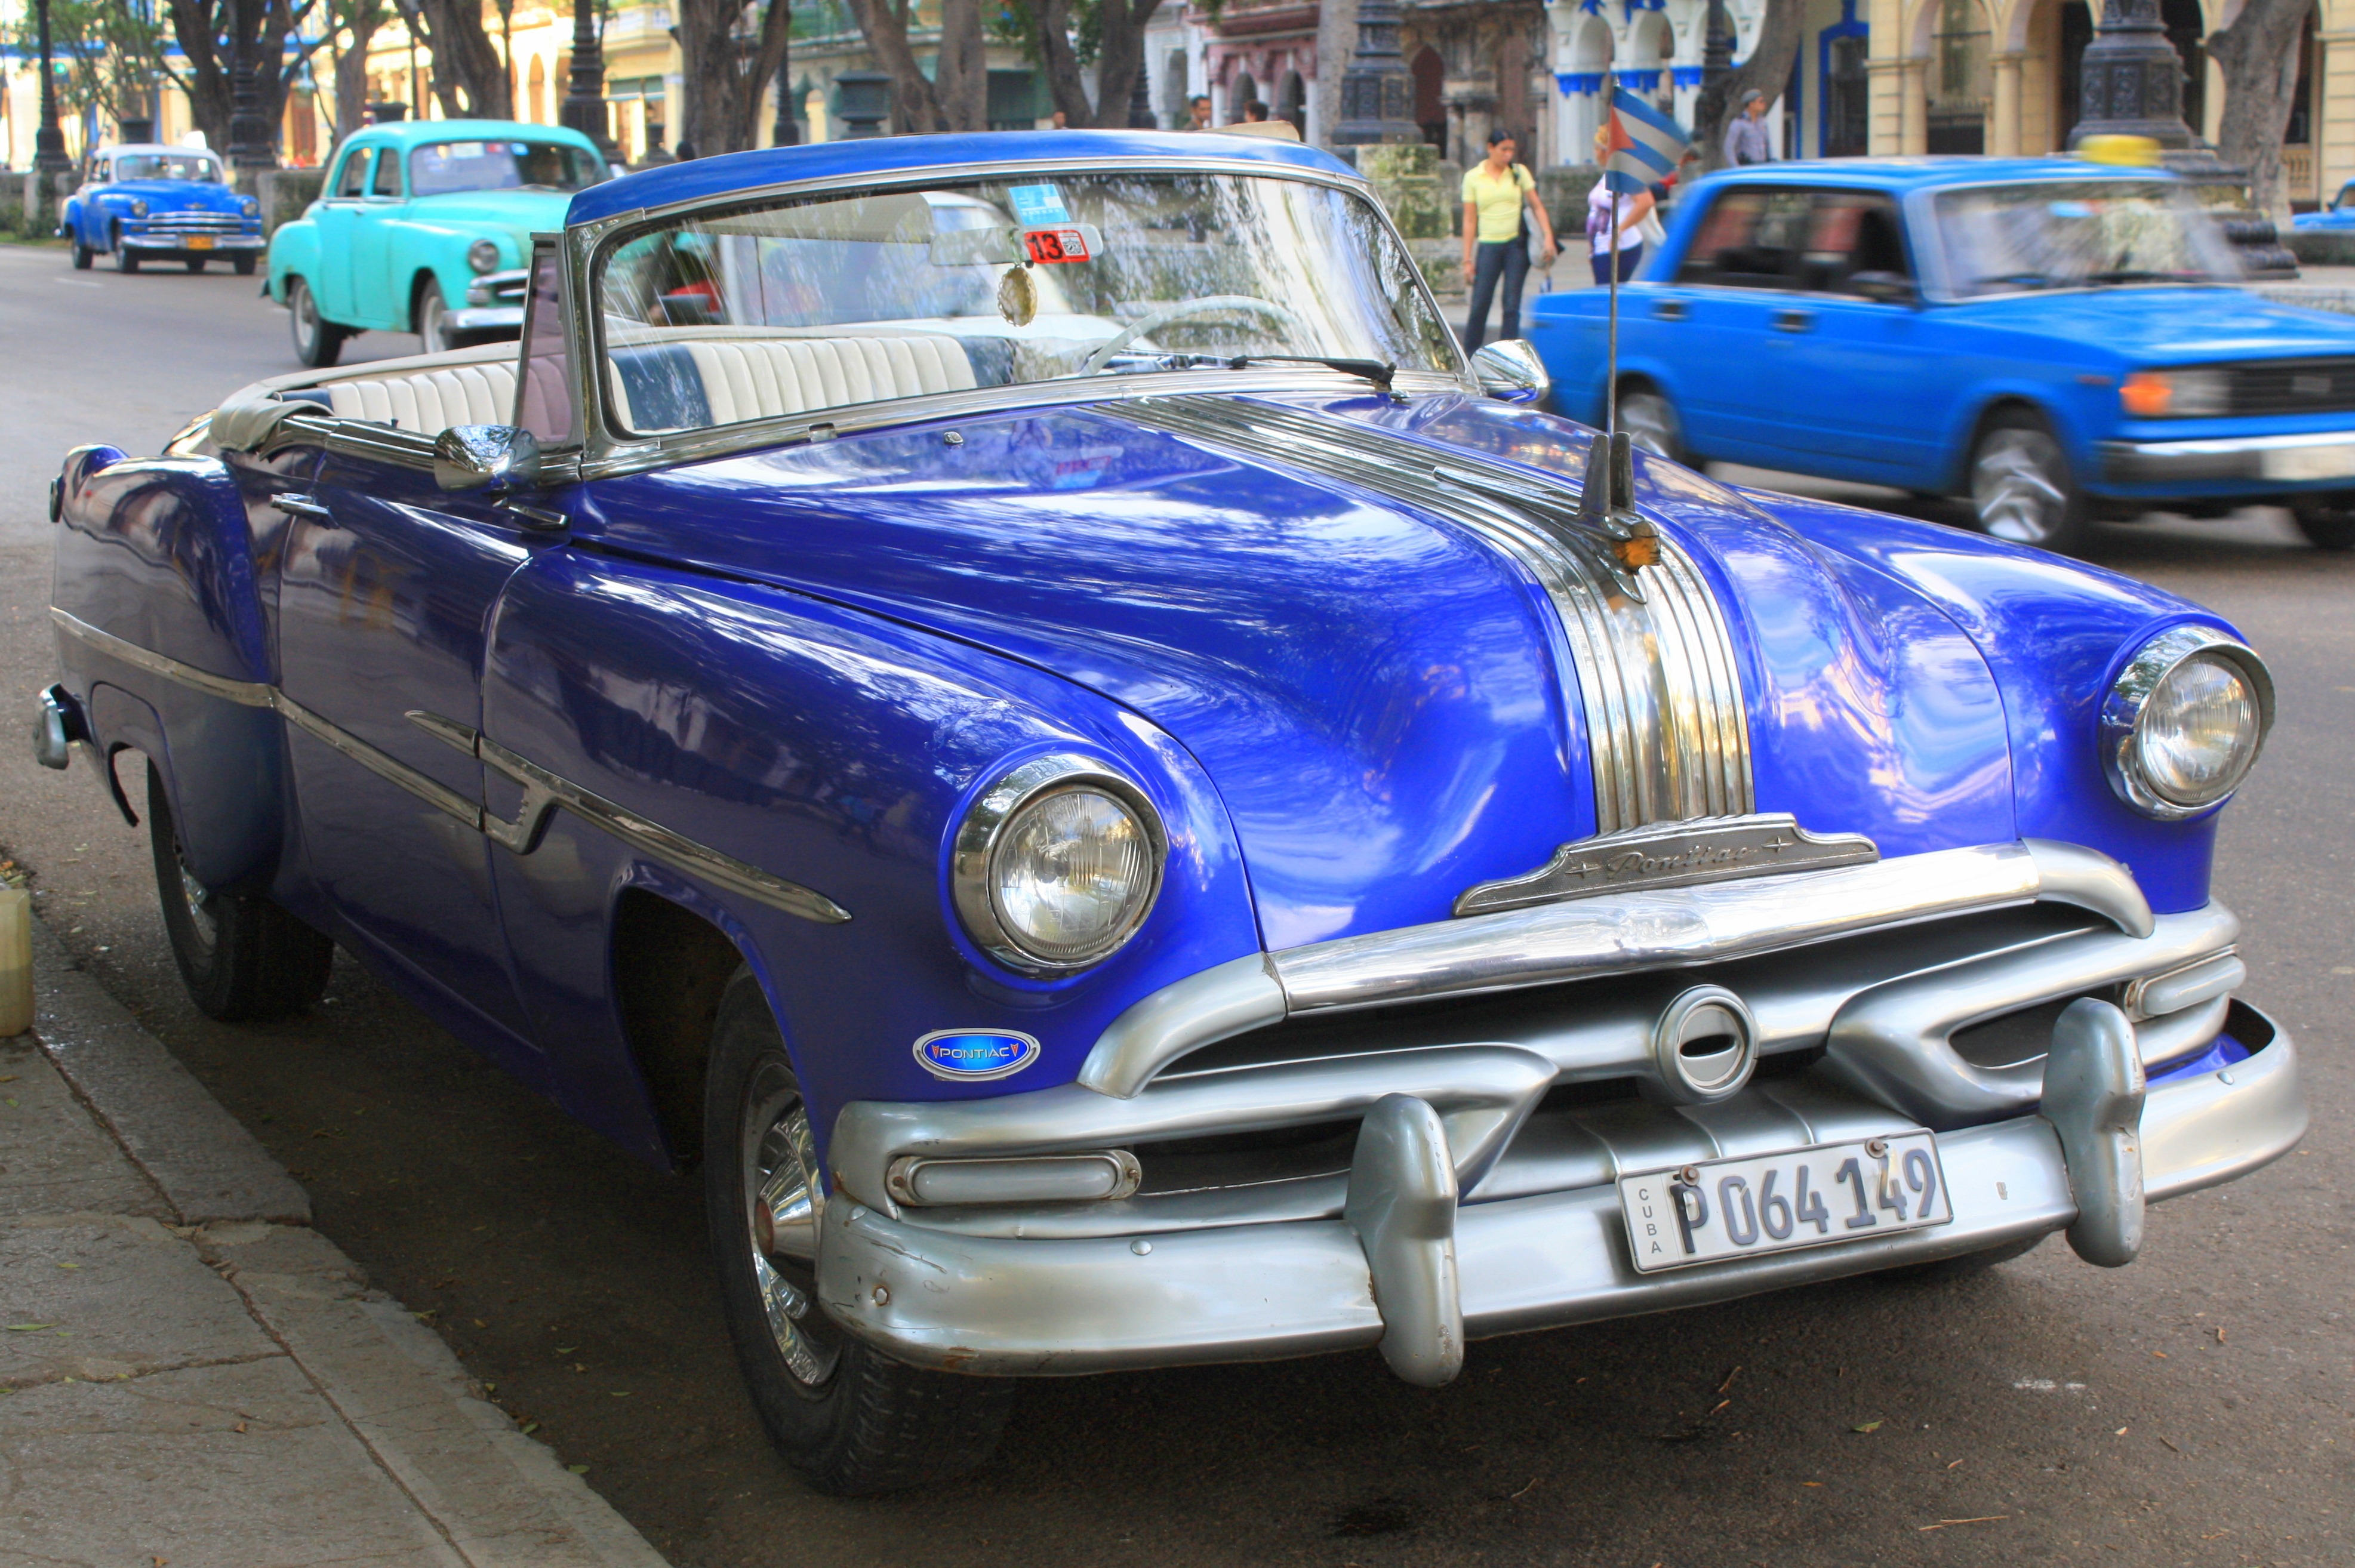
car, old, vehicle, blue, motor vehicle, vintage car, cuba, american, sedan, antique car, land vehicle, automobile make, automotive exterior, compact car, luxury vehicle, mid size car, full size car, pontiac chieftain